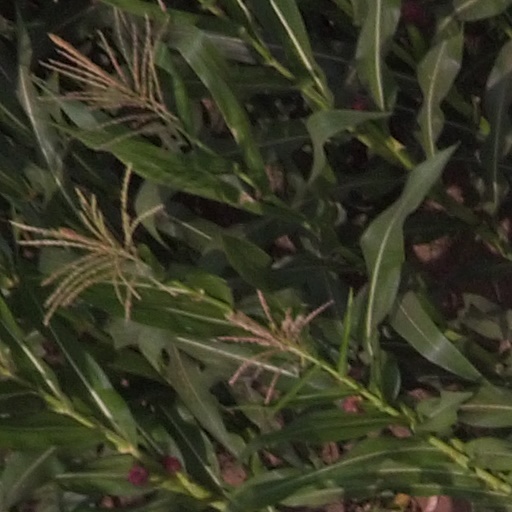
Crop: maize; corn